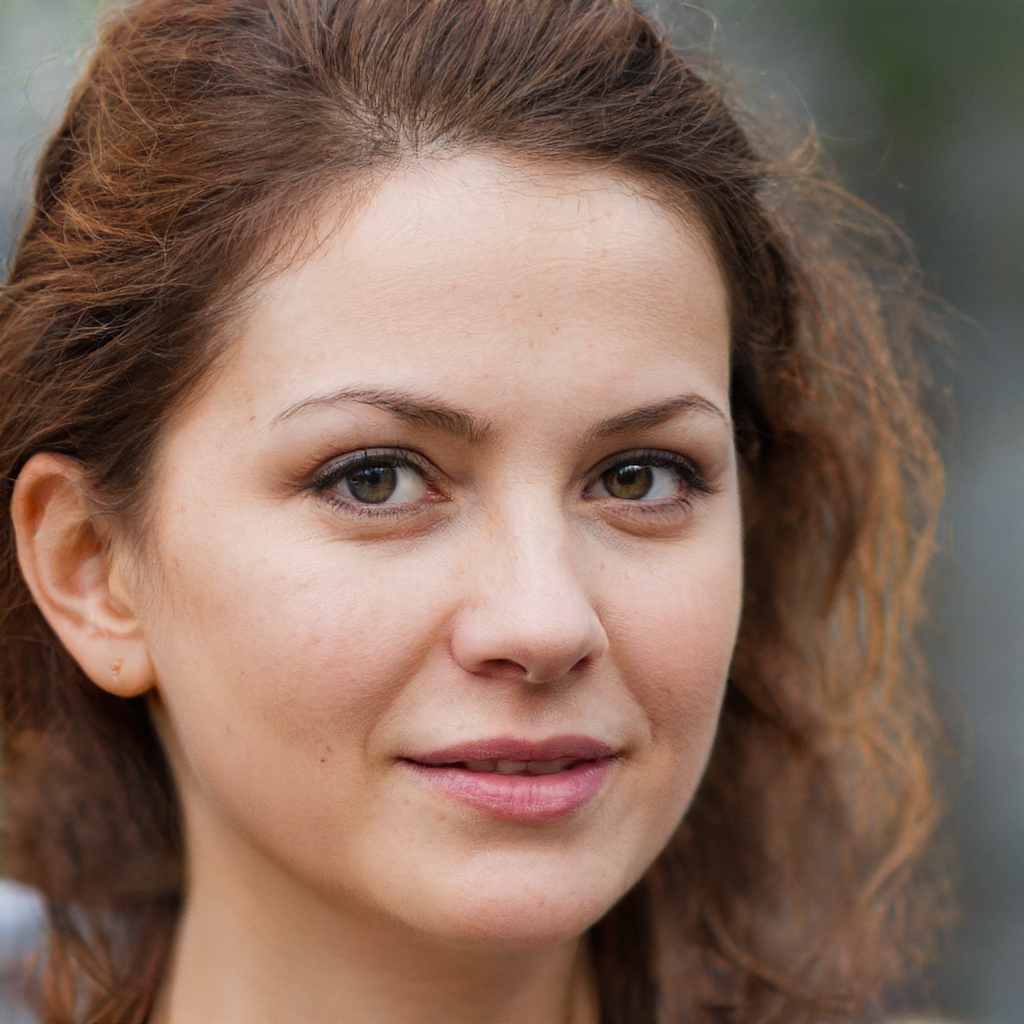
Gender: Female